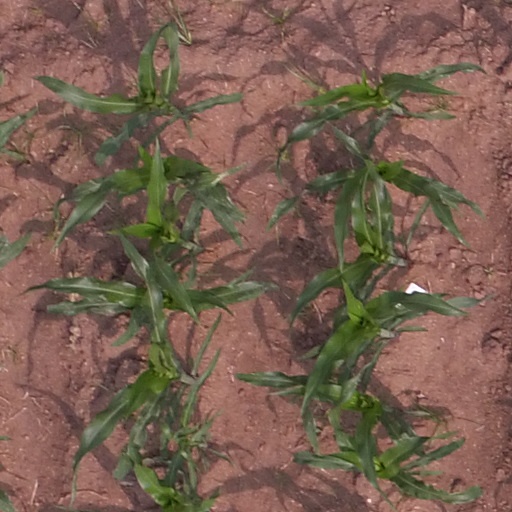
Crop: maize; corn